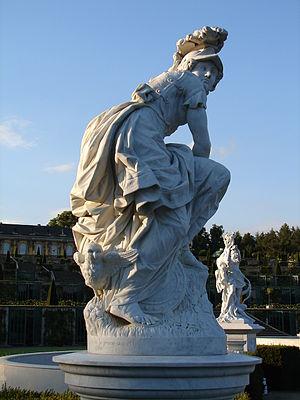
Francois-Gaspard-Balthazar Adam, né le 23 mai 1710 à Nancy, mort le 18 août 1761 à Paris, est un sculpteur français.
Le palais de Sanssouci ou Sans-Souci est l'ancien palais d'été du roi de Prusse Frédéric II. Il est situé à Potsdam, dans le Land du Brandebourg, à vingt-six kilomètres au sud-ouest de Berlin. Il fut bâti entre 1745 et 1747 par l'architecte Georg Wenzeslaus von Knobelsdorff dans un style issu du rococo, que l'on nomme rococo frédéricien. Il est également renommé pour ses fabriques, ses jardins et les autres extravagances du parc de Sanssouci, attenant à l'édifice.